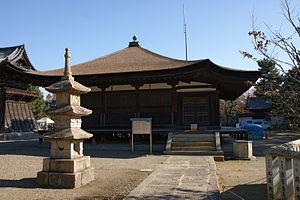
Le terme « trésor national » est utilisé au Japon depuis 1897 pour désigner les biens les plus précieux du patrimoine culturel du Japon bien que la définition et les critères aient changé depuis la création du terme. Les bâtiments des temples bouddhistes de cette liste ont été classés Trésors nationaux du Japon quand la loi pour la protection des biens culturels est entrée en vigueur le 9 juin 1951. Les pièces sont choisies par le ministère de l'Éducation, de la Culture, des Sports, des Sciences et de la Technologie sur le fondement de leur « valeur artistique ou historique particulièrement élevée ». Cette liste présente 152 entrées de bâtiments de temples Trésors nationaux de la fin du VIIᵉ siècle classique au début de l'époque d'Edo moderne du XIXᵉ siècle. Le nombre d'édifices répertoriés dans cette liste est supérieur à 152, parce que, dans certains cas, des groupes de bâtiments liés entre eux sont réunis pour former une seule entrée. Les structures comprennent des bâtiments principaux tels que le kon-dō, le hon-dō, le butsuden, des pagodes, des portes, un beffroi, des couloirs et d'autres bâtiments et édifices qui font partie d'un temple bouddhiste.
Le Totasan Kakurin-ji est un temple de la secte Tendai à Kakogawa, préfecture de Hyōgo au Japon, fondé à la demande du prince Shōtoku en 589.